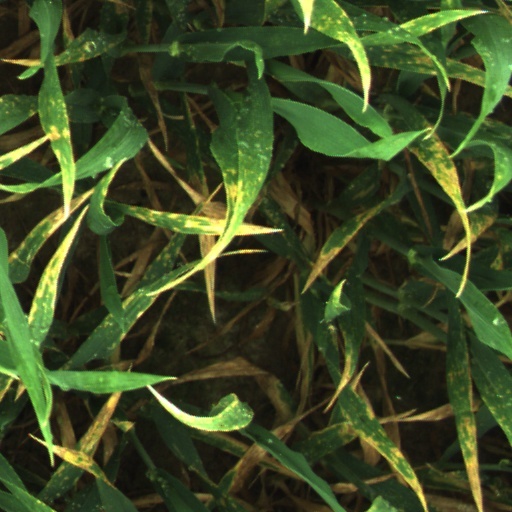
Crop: wheat